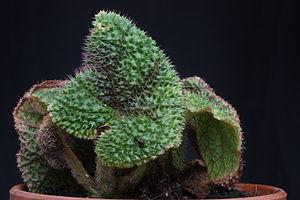
Begonia lacunosa est une espèce de plantes de la famille des Begoniaceae. Ce bégonia est originaire d'Afrique. L'espèce fait partie de la section Scutobegonia. Elle a été décrite en 1895 par Otto Warburg. L'épithète spécifique lacunosa signifie « avec des cavités », en référence à la structure bosselée des feuilles.